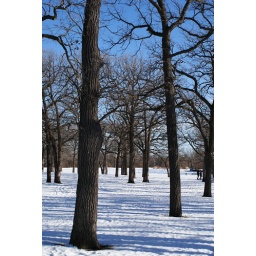
There's something about trees in winter that I love. I think it's the stark contrast they have with the white snow.